Samuel Montagu, 1st Baron Swaythling

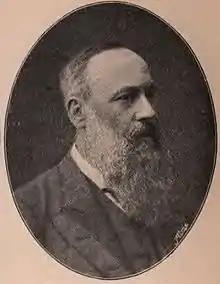
Samuel Montagu

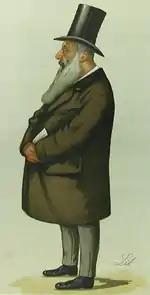
Samuel Montagu, by Liborio Prosperi, 1886

Samuel Montagu, 1st Baron Swaythling (21 December 1832 – 12 January 1911), was a British banker who founded the bank of Samuel Montagu & Co. He was a philanthropist and Liberal politician who sat in the House of Commons from 1885 to 1900, and was later raised to the peerage. Montagu identified himself with Orthodox Judaism, and devoted himself to social services and advancing Jewish institutions.